Muhammad Shah III

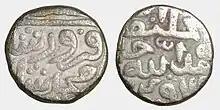
5/6 Billon Tanka of Muhammad bin Firoz, dated AH 794.

Nasir-ud-din Muhammad Shah III was Sultan of Delhi from 1390 until 1394. He was a member of the Tughlaq dynasty.